1 July police stabbing

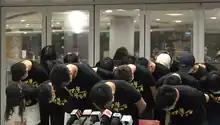
Student union members in a press conference, announcing their resignation

At a press conference in the early hours of 9 July the executive committee of the student union apologized for the motion, with the union president saying that its content was "seriously inappropriate", and stepped down from their posts, as did some student union council members. The same day, the university club associations distanced themselves from the original motion, saying that some representatives had been absent at the voting, while others had failed to be "politically neutral" due to "misunderstanding", for which they apologized. On 13 July the university issued a statement saying that it no longer recognized the student union and would investigate and "take further action" against students involved in the matter. Hours earlier, Chief Executive Carrie Lam had urged for action by police or the university, describing the motion as "shameful for the university".